2011 Minnesota state government shutdown

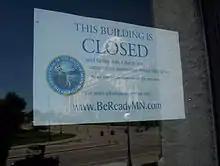
Sign in the doorway of the State Office Building, across the street from the Minnesota State Capitol

The 2011 Minnesota state government shutdown was a government shutdown affecting the U.S. state of Minnesota. The shutdown was the result of a fiscal dispute between the Democratic–Farmer–Labor Party (DFL) Governor Mark Dayton and the Republican-majority Minnesota Legislature, that was not resolved by the constitutional deadline on June 30. The Republican caucuses and their leaders demanded bigger spending cuts, and for the budget shortfall to be met without tax increases, while Dayton demanded some tax increases. The shutdown started at midnight on July 1, and ended after a budget bill was passed and signed on July 20.